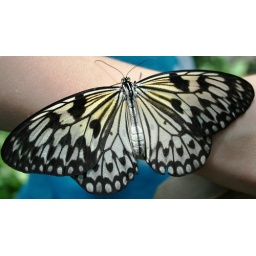
White with black butterfly on jorys arm at butterfly house in faust park st louis